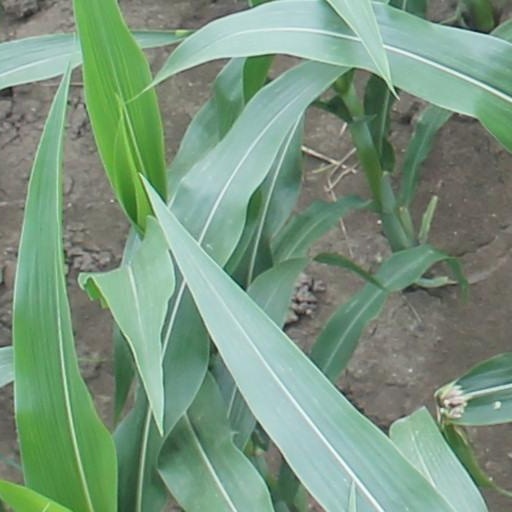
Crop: maize; corn